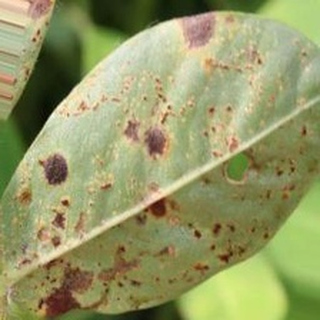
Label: groundnut_rust